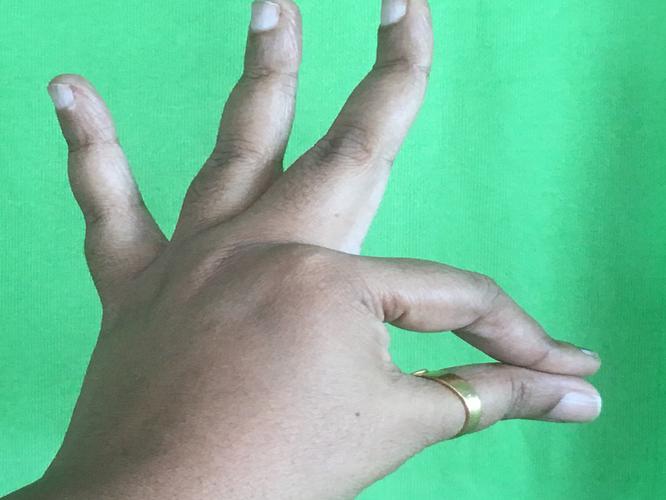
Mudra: Hamsasyam
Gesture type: single_hand